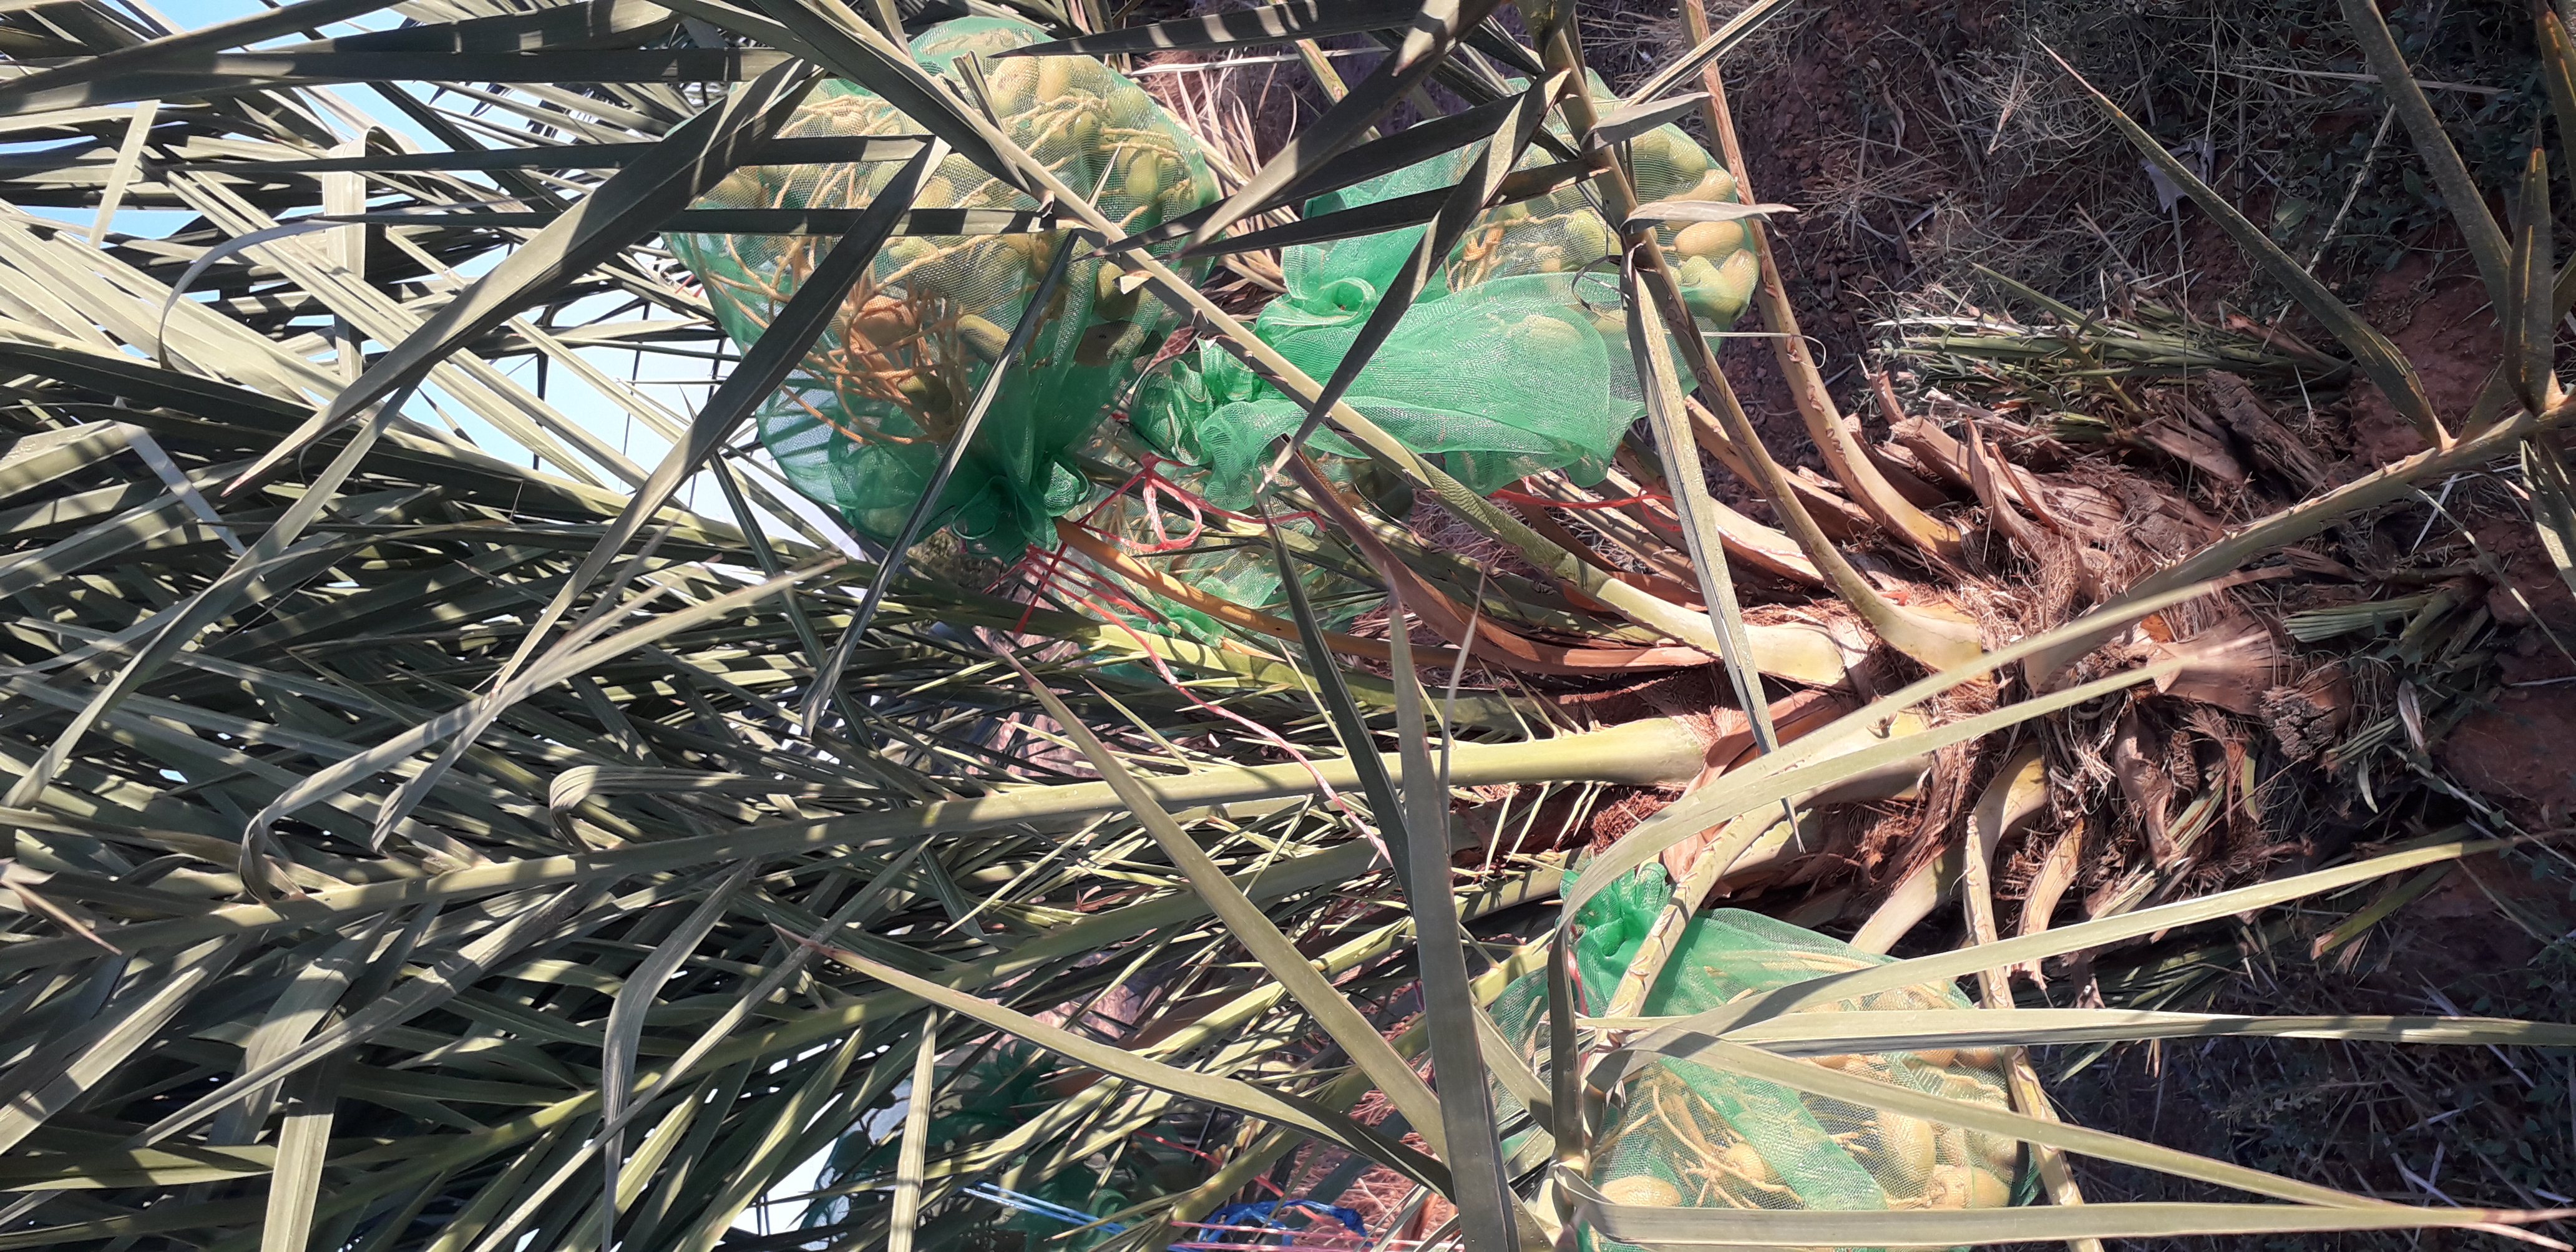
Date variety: Boumajhoul